Kanalizasyon

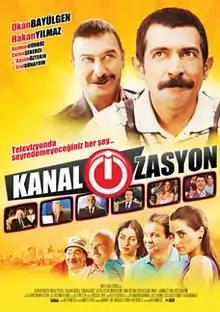
Film poster

Kanalizasyon is a 2009 Turkish comedy film directed by Alper Mestçi.